William Wilson Talcott

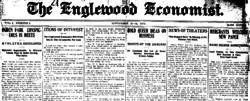
First issue of "The Englewood Economist"

In approximately 1905, Talcott followed his father into the newspaper publishing business. He began his publishing career with the "Englewood News", serving the Englewood section of Chicago. In September 1906, Talcott and his younger brother, James Richard Talcott, founded "The Englewood Economist", a weekly newspaper serving the Englewood community. The first edition was four pages and included the following statement of goals: